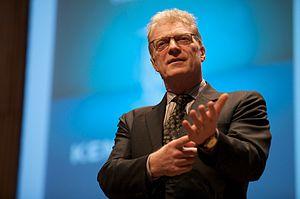
Sir Kenneth Robinson, dit Ken Robinson, est un auteur, orateur et expert britannique en éducation connu pour ses interventions en faveur du développement de la créativité et de l’innovation.